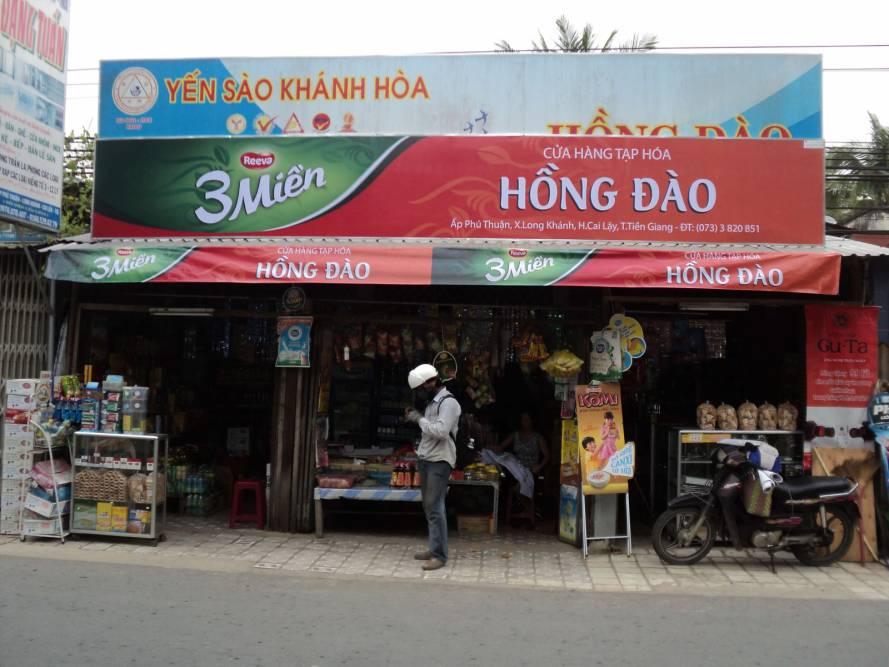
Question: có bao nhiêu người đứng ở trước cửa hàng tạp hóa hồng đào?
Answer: có một người đàn ông đội nón bảo hiểm trắng